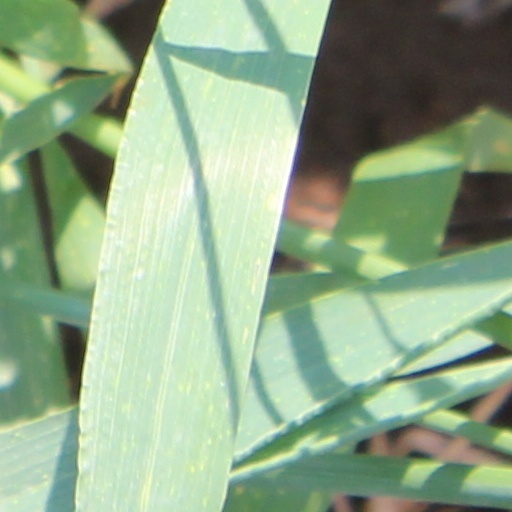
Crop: wheat